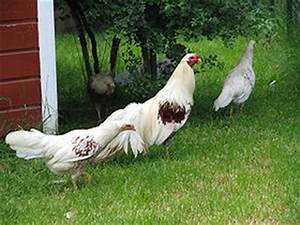
Label: gallina